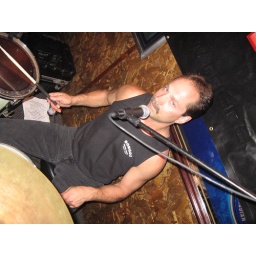
The Heaters rock Americade at Duffy's Tavern in Lake George, one of the country's biggest motorcycle rallies.